Hypsilophodontidae

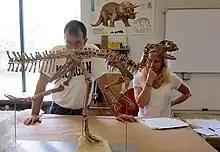
Skeleton of "Convolosaurus" (the Proctor Lake hypsilophodont)

The first expansive analysis on the relationships of Hypsilophodontidae was that of Swinton in 1936, during a redescription of "Hypsilophodon" from new specimens. The possible hypsilophodonts "Geranosaurus" and "Stenopelix" were removed from the clade (then the subfamily Hypsilophodontinae), and considered to be intermediate basal ornithopods, as there were no features linking them to "Hypsilophodon". "Thescelosaurus" was considered within the family, because of the large number of shared features, as well as "Dysalotosaurus", from the Kimmeridgian of Tanzania. "Laosaurus" and "Dryosaurus" were not considered hypsilophodonts because of their lack of distinguishable features, as Swinton concluded that they were probably in the family Laosauridae, intermediate between Hypsilophodontidae and Iguanodontidae, and were probably synonyms of each other as well. Charles M. Sternberg (1940) considered there to be multiple genera within the family, all sharing fully enamelled teeth, divided into two subfamilies, Hypsilophodontinae and Thescelosaurinae. Within Hypsilophodontinae–grouped by a longer scapula, thinner forelimb and femora shorter than tibiae–Sternberg included "Hypsilophodon", "Dysalotosaurus", and "Parksosaurus" (renaming of "Thescelosaurus warreni"). Only "Thescelosaurus" was included in Thescelosaurinae, as it had a tibia shorter than the femur.